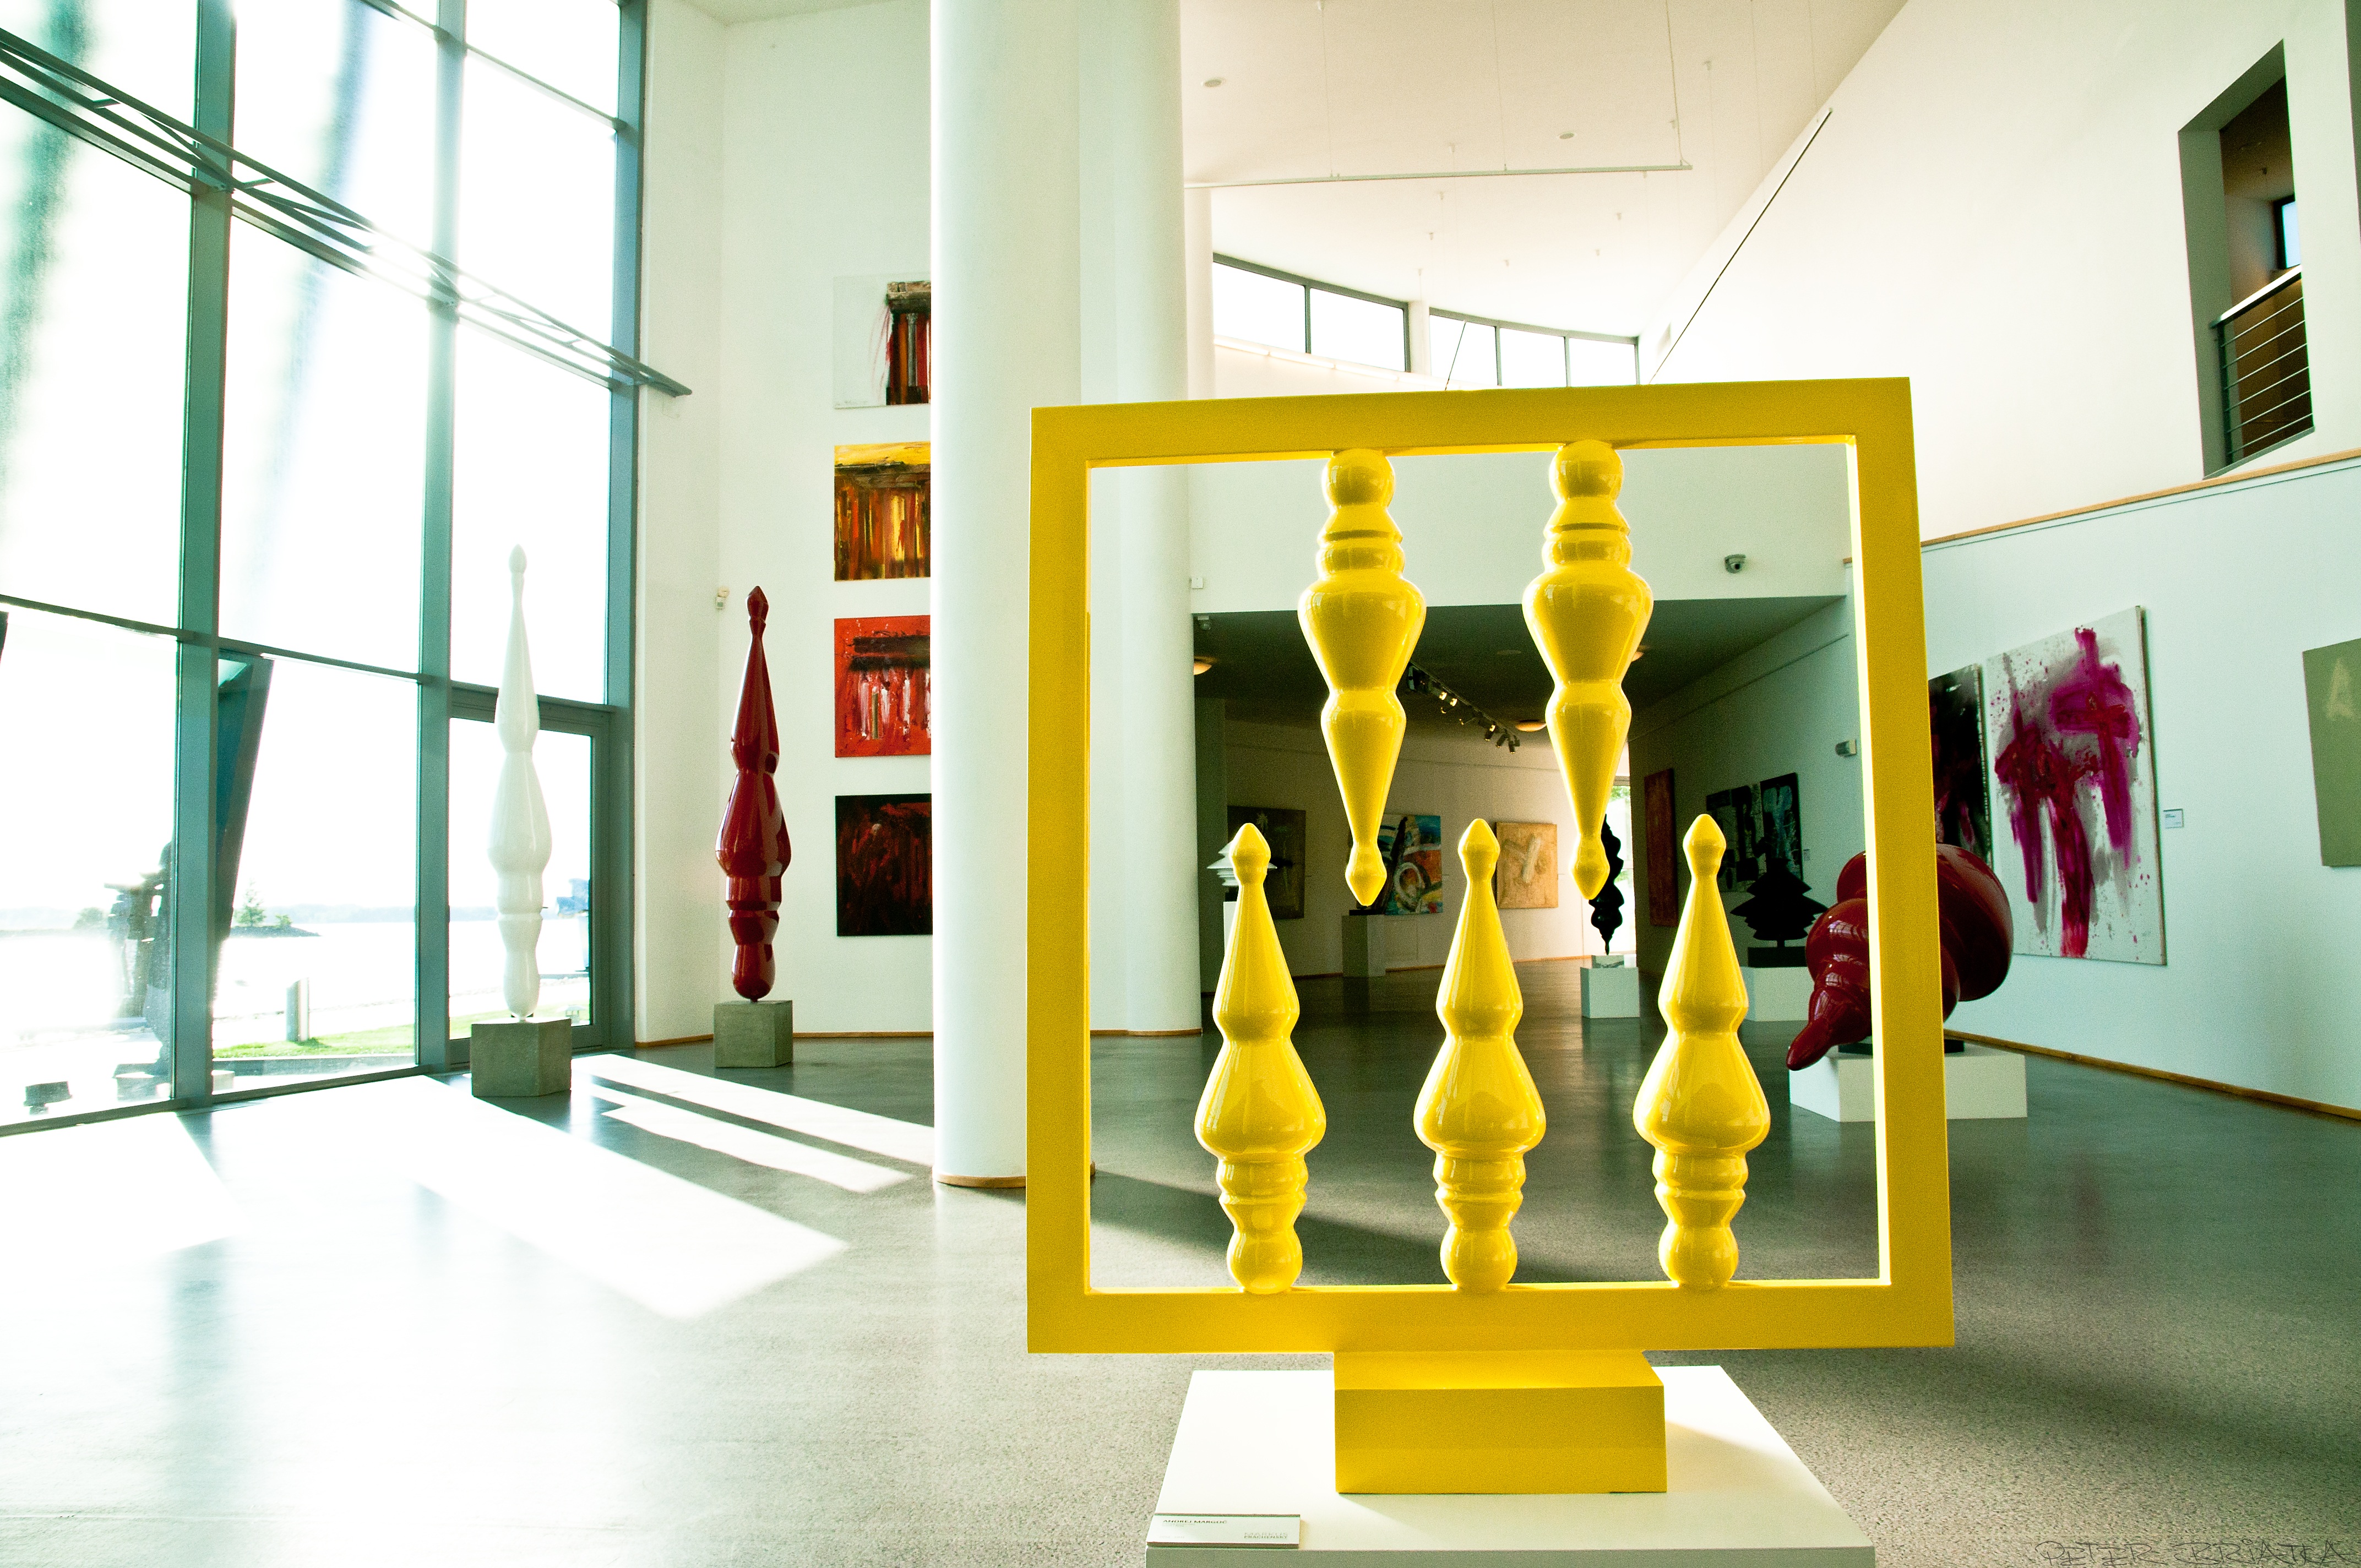
light, architecture, interior, museum, hall, square, modern, interior design, art, gallery, tourist attraction, exhibition, modern art, art gallery